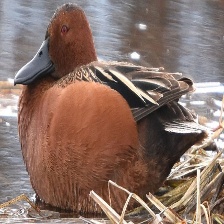
Species: CINNAMON TEAL
Scientific name: ANAS CYANOPTERA
ImageNet parent category: drake